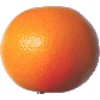
Label: Grapefruit Pink 1